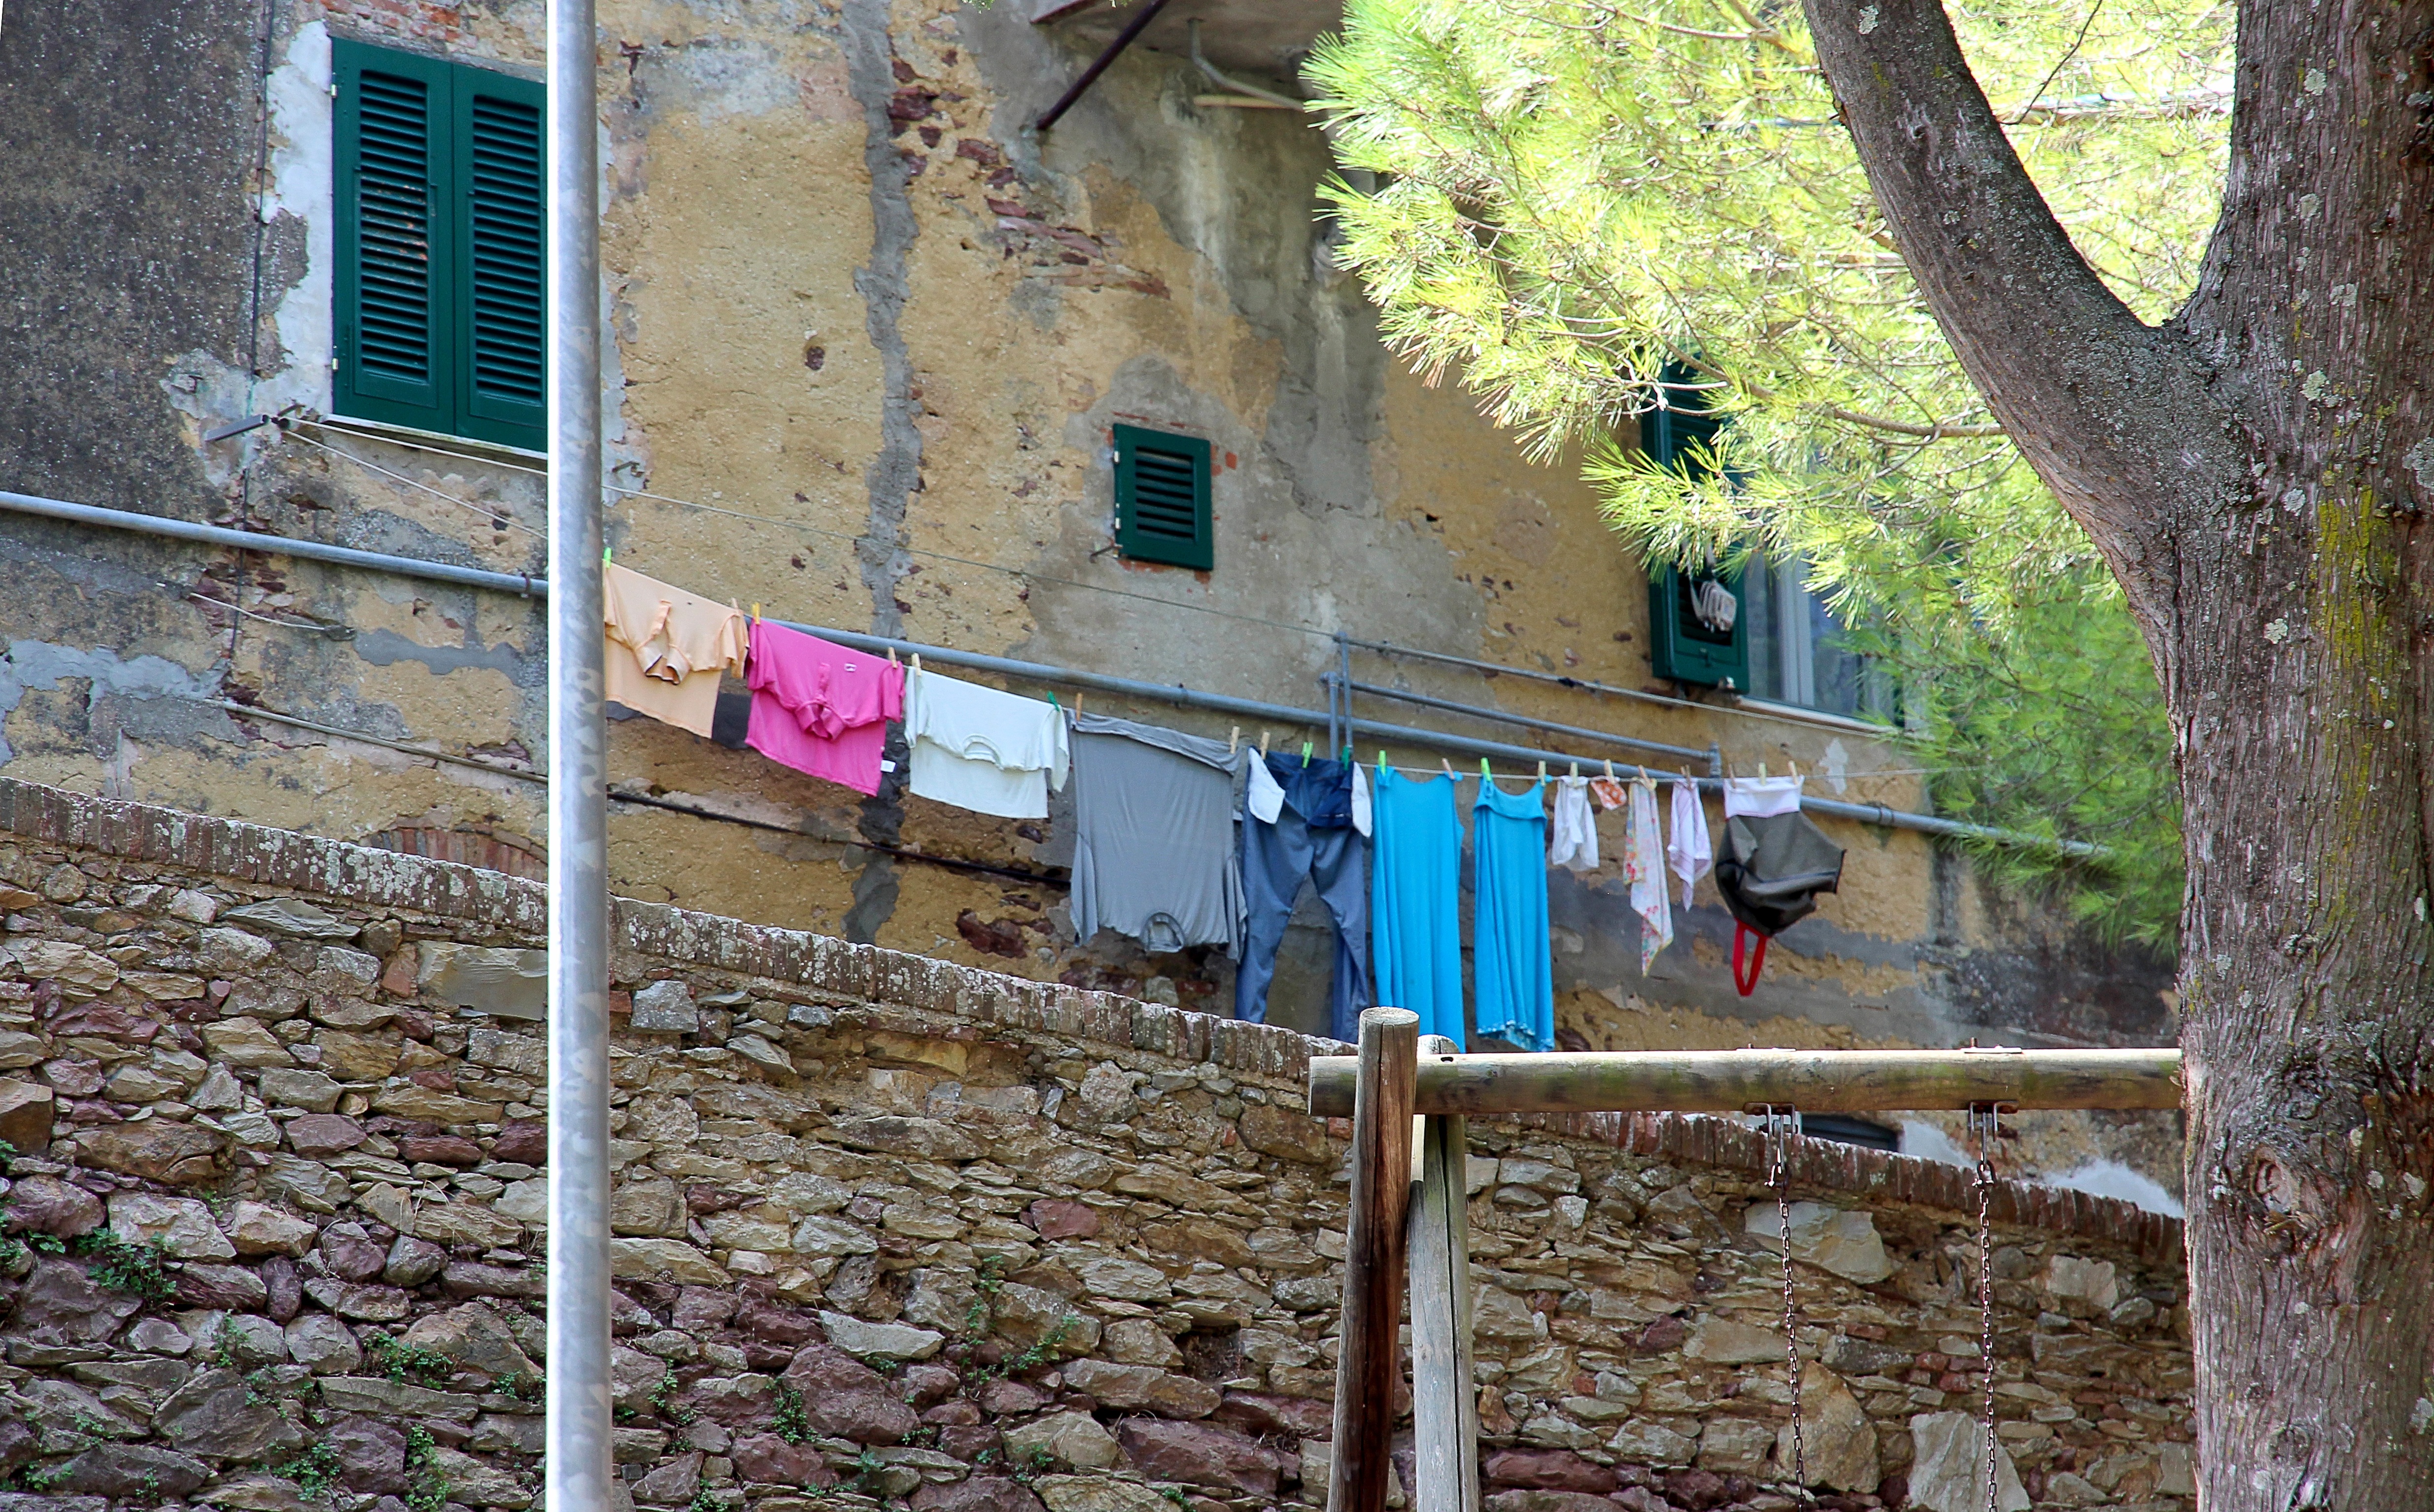
tree, street, house, flower, wall, dry, village, color, autumn, wash, clothing, laundry, hang, out, rural area, garments, washed, clothes line, dry laundry, urban area